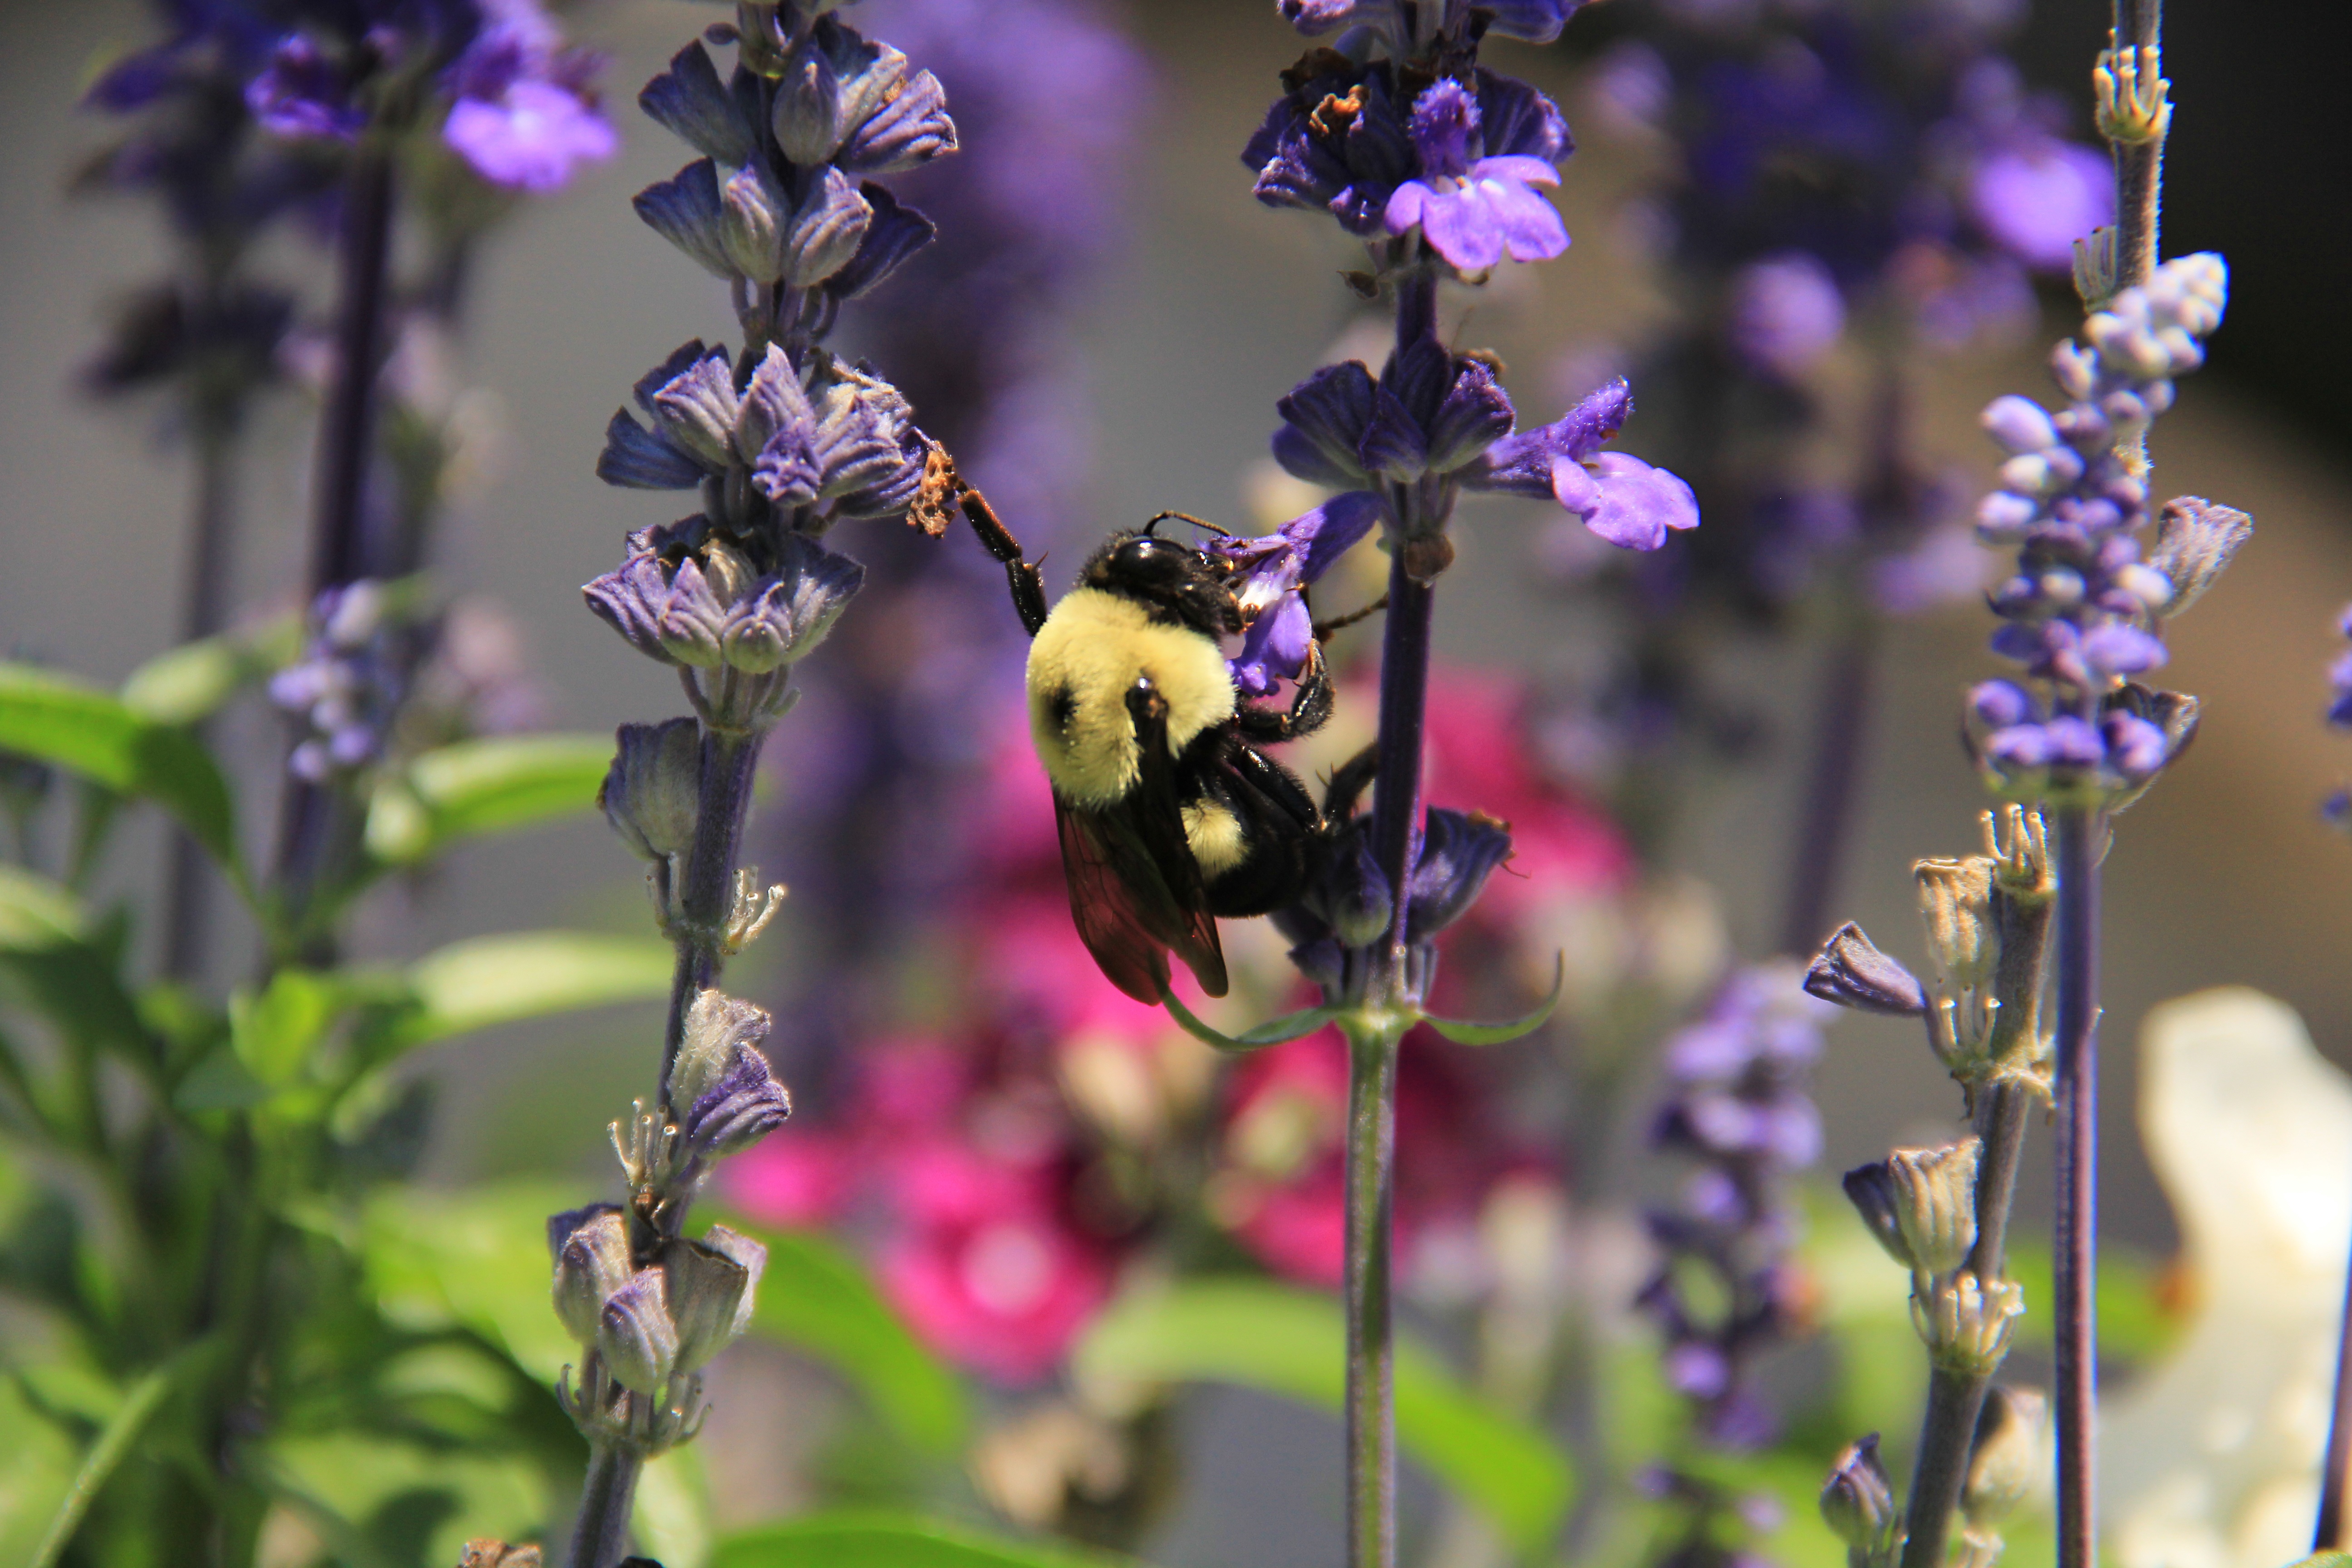
nature, blossom, plant, flower, purple, pollen, spring, insect, botany, flora, invertebrate, wildflower, flowers, bee, bumblebee, nectar, macro photography, flowering plant, land plant, english lavender